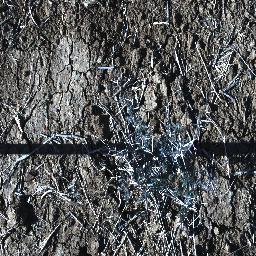
Label: prickly_acacia